Mine Action Agency (Azerbaijan)

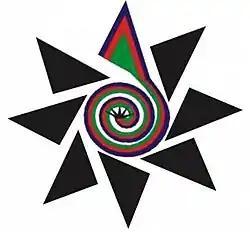
The logo of the agency

Azerbaijan National Agency for Mine Action (ANAMA) is a mine action agency and executive body under State Commission for Reconstruction and Rehabilitation of War-Affected Areas of the Republic of Azerbaijan. The agency is accountable for implementing all necessary procedures corresponding to Azerbaijan Mine Action Program in order to decontaminate mines within the territory of Azerbaijan. Donors of the agency are government of Azerbaijan ($2,400,000) and UNDP ($160,000).